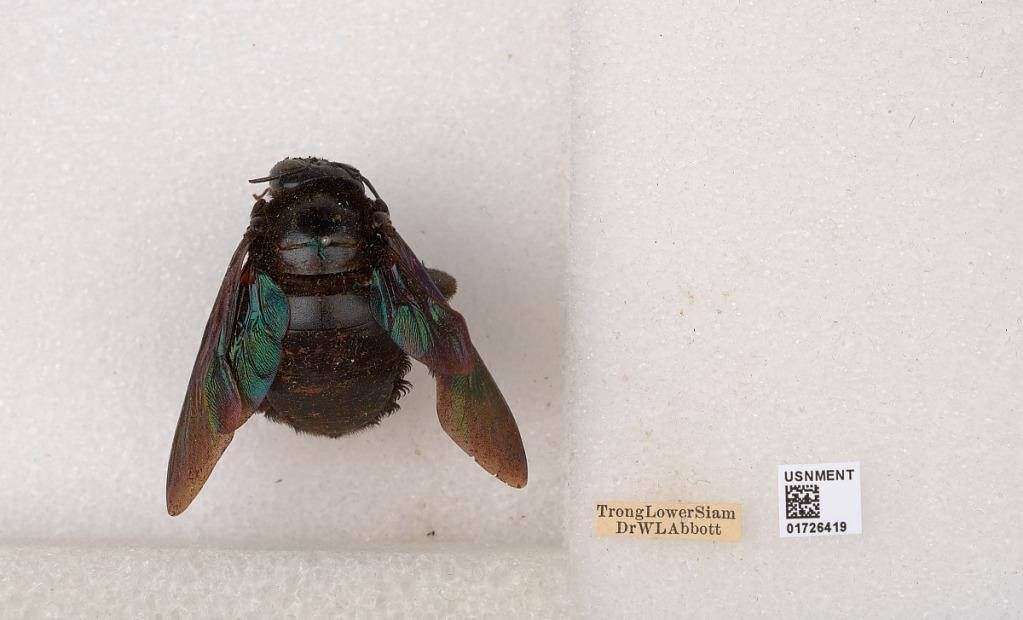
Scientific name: Xylocopa (Mesotrichia) latipes (Drury)
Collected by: W. Abbott
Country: Thailand
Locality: Trong